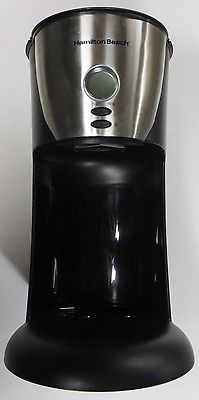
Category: coffee maker